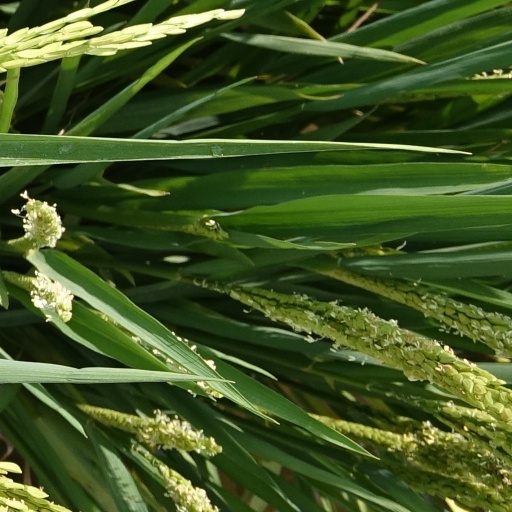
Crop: rice